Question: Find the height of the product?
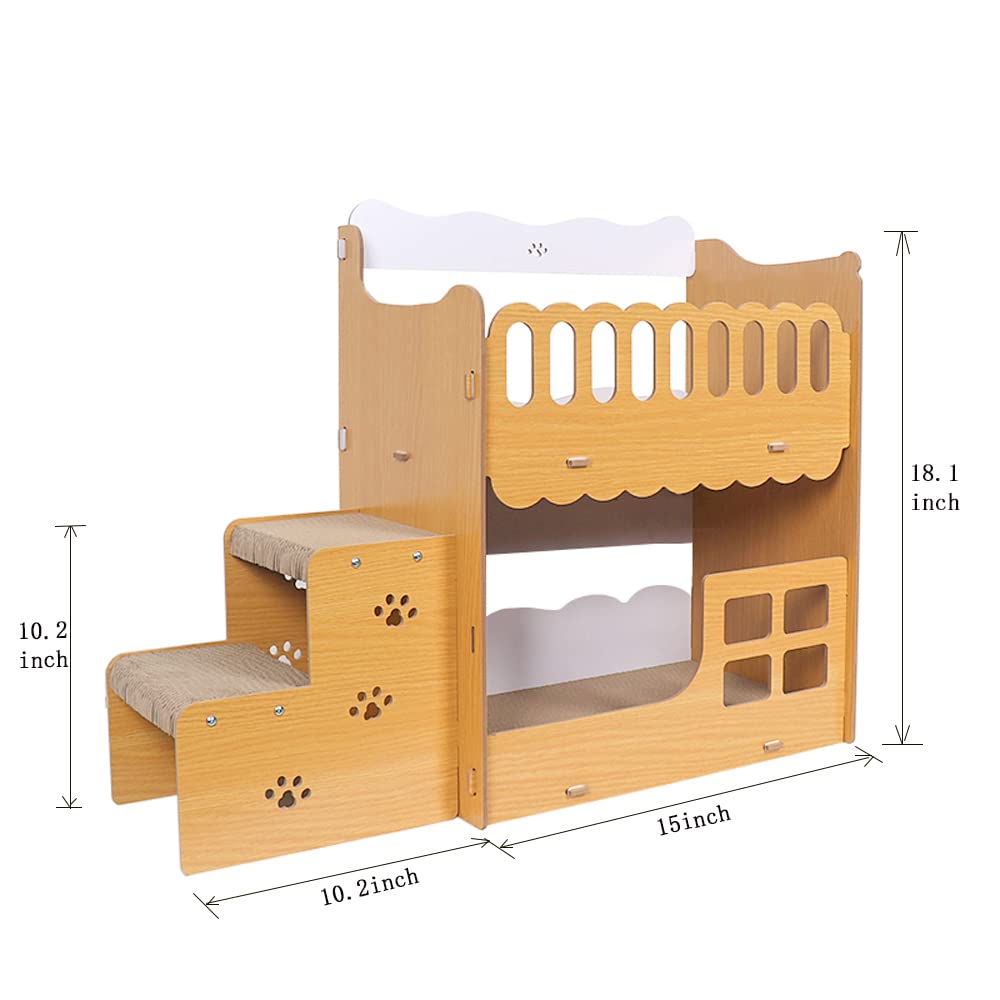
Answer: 18.1 inch